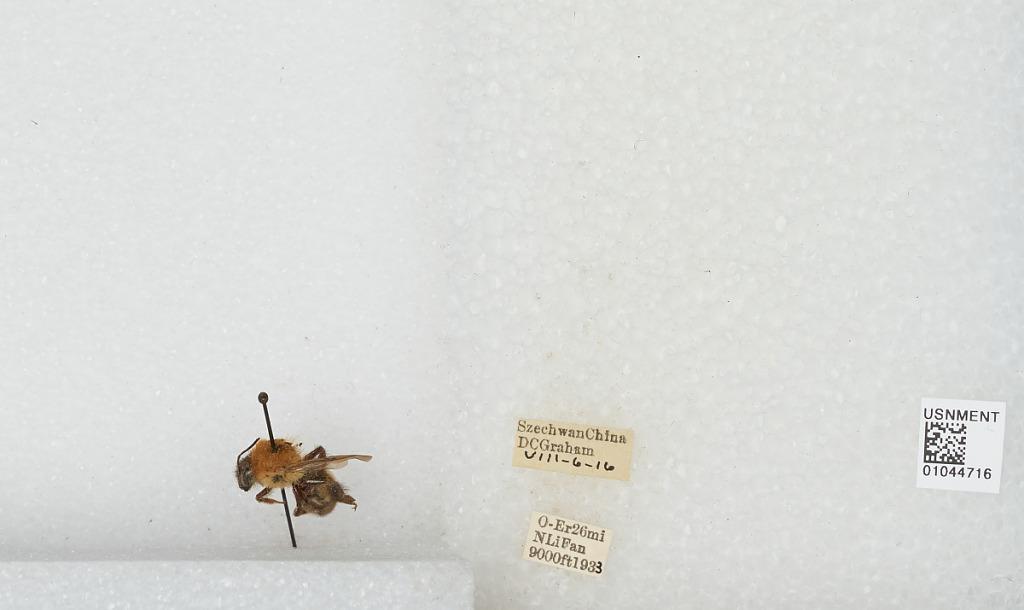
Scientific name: Bombus sp.
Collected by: D. Graham
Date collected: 1933-8-6
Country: China
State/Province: Sichuan
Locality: O-Er 26 mi N Li Fan